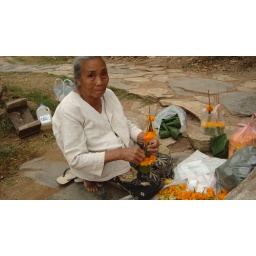
yellow carnations wrapped in banana leaves are typical temple offerings